How to Build a Time Machine

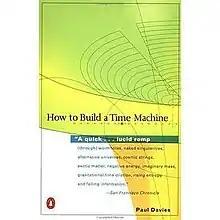

How to Build a Time Machine by Paul Davies is a 2002 physics book that discusses the possibilities of time travel. It was published by Penguin Books.